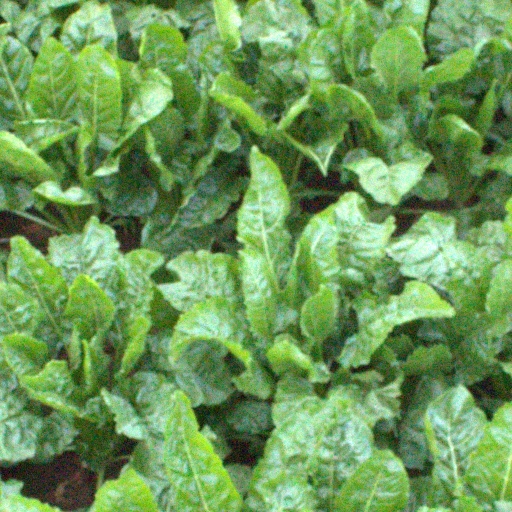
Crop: sugar beet